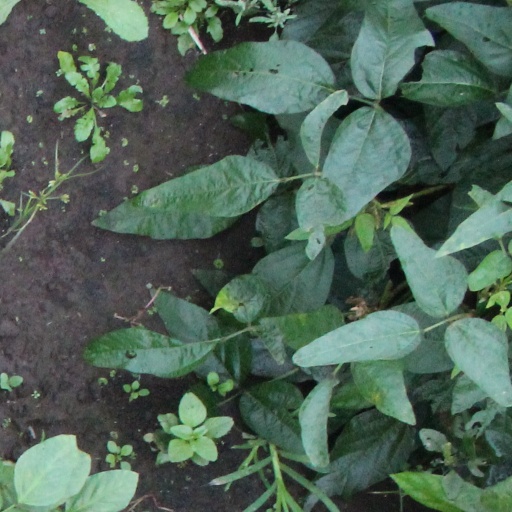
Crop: soybean